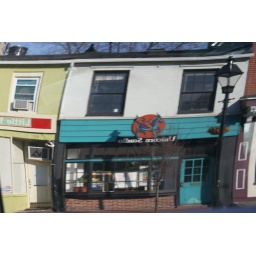
reflection in my truck window